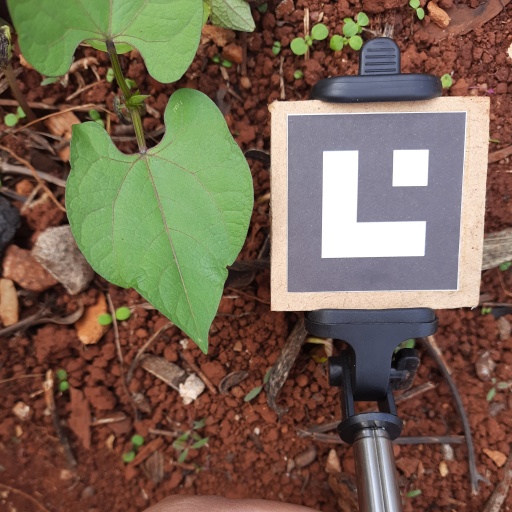
Observations: wavy surface, no eating holes, under cloudy sky